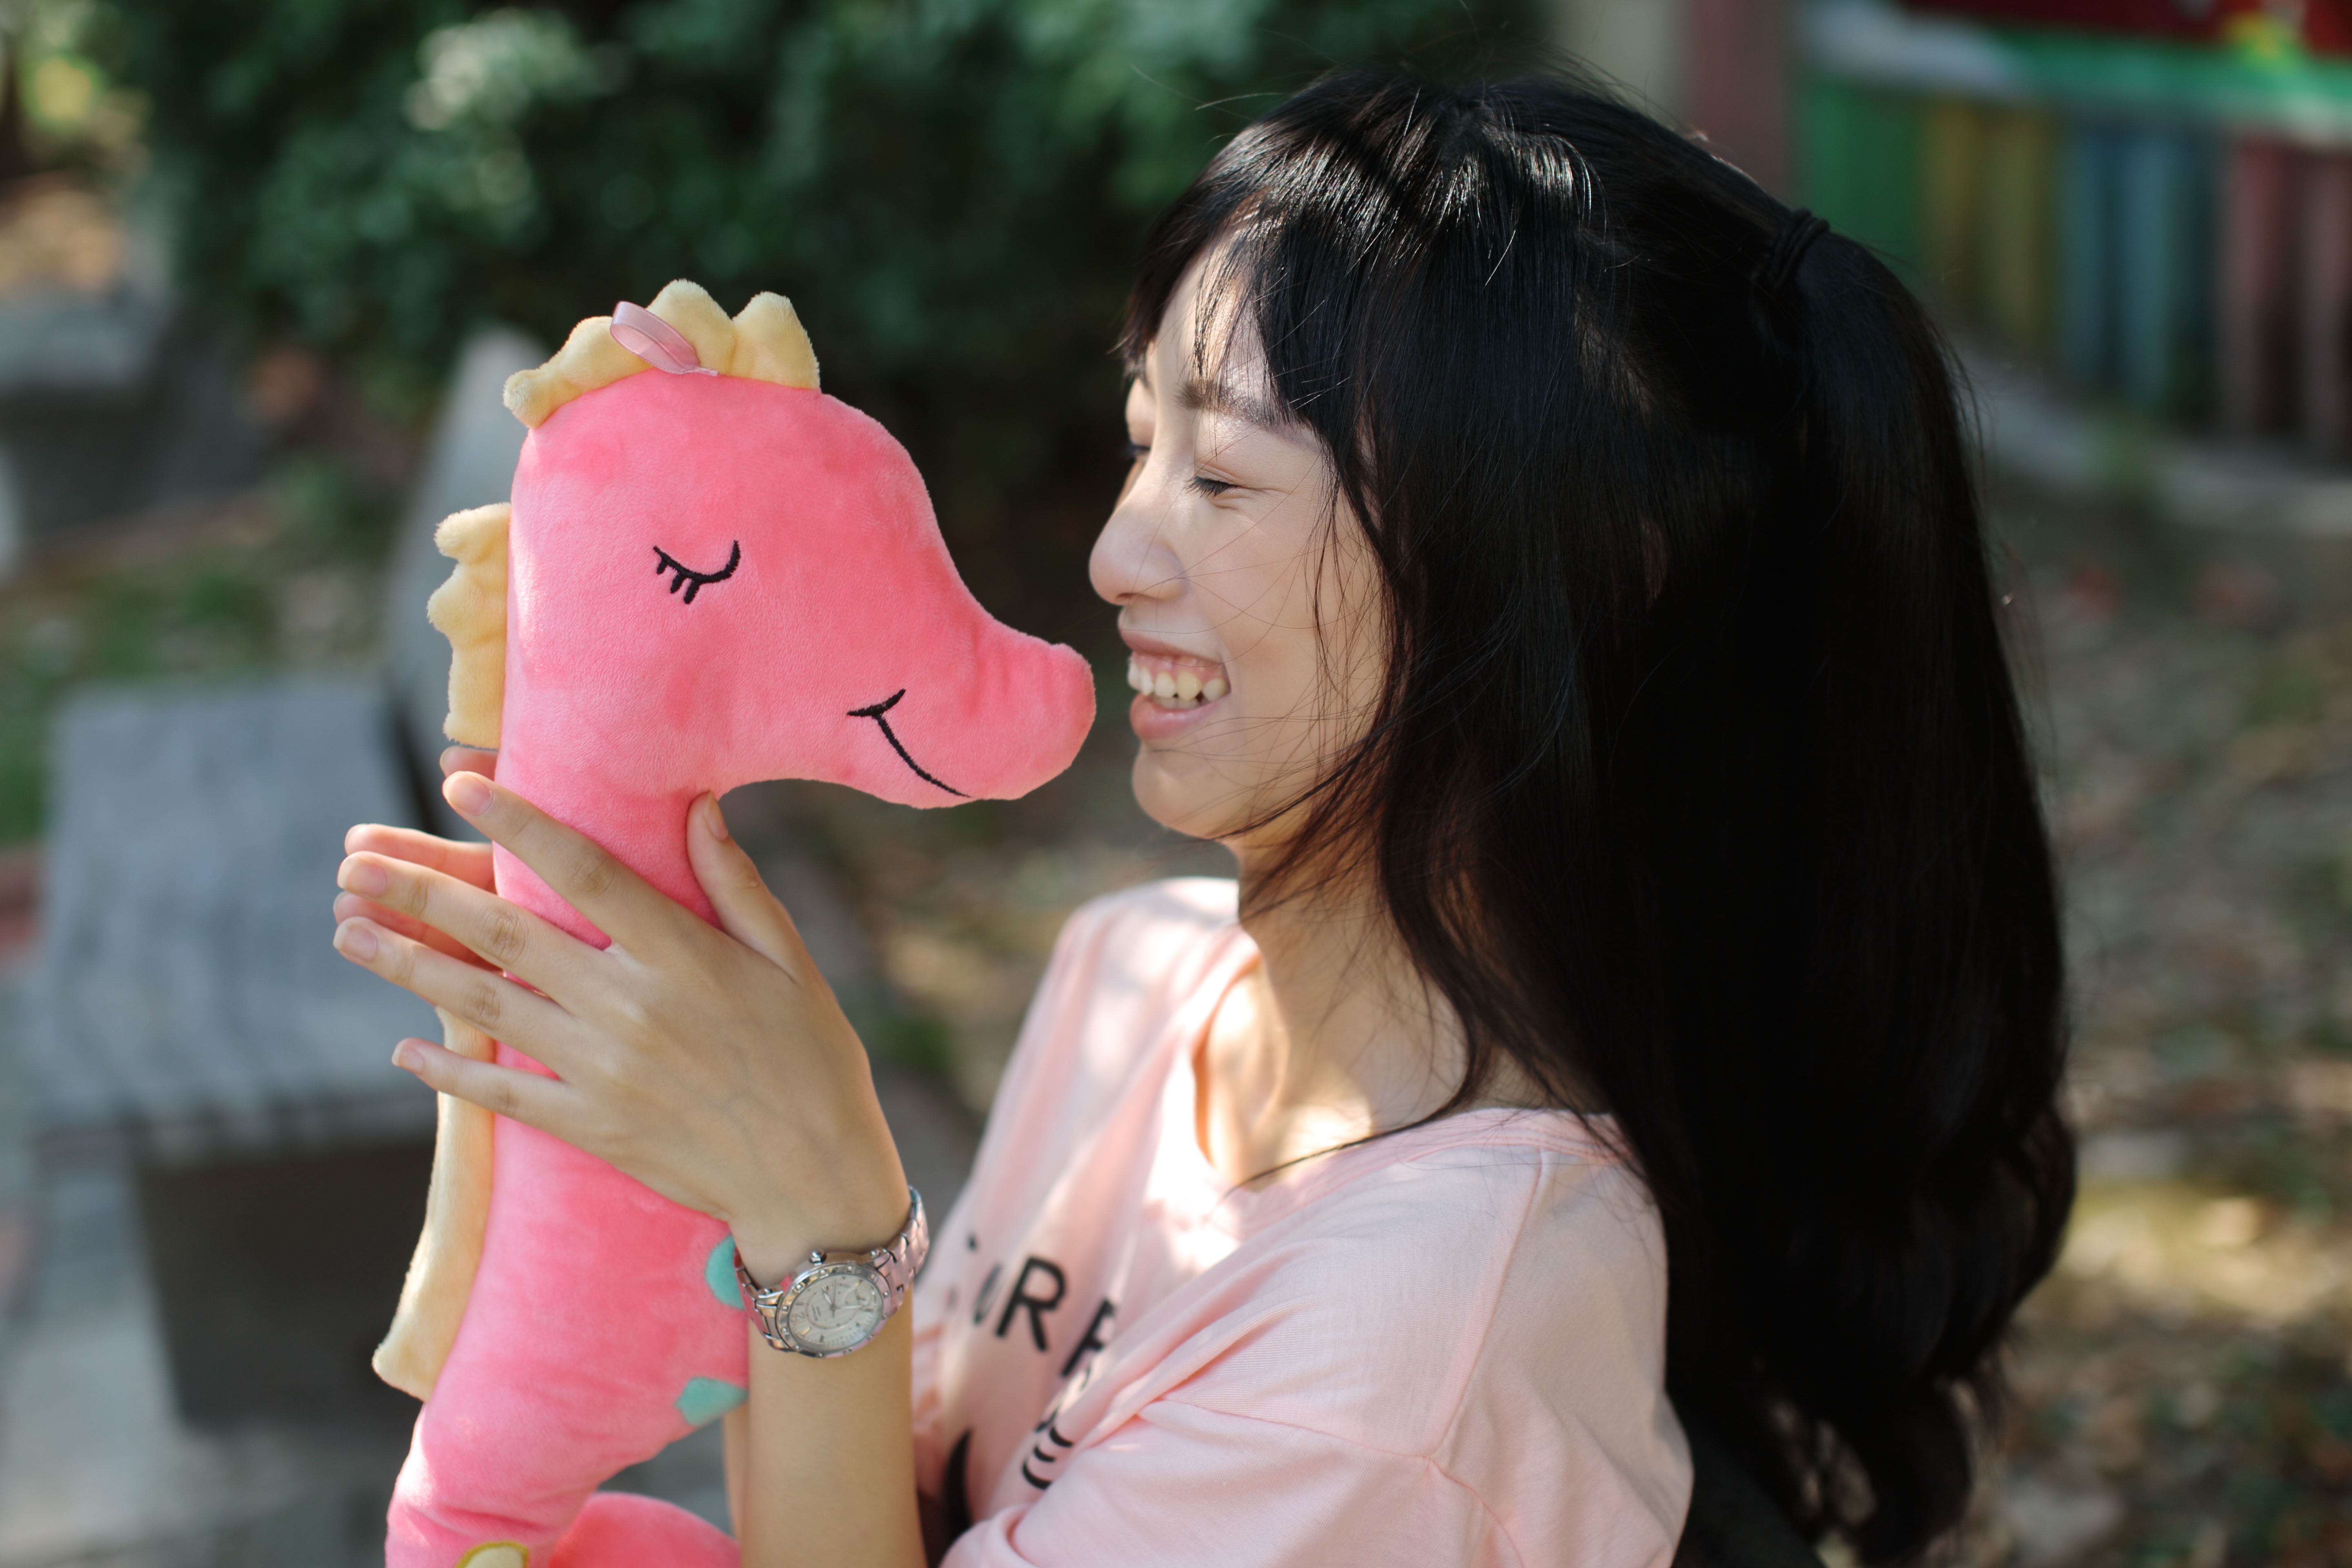
people, girl, woman, leg, love, spring, kiss, romance, lady, smile, human body, beauty, emotion, interaction